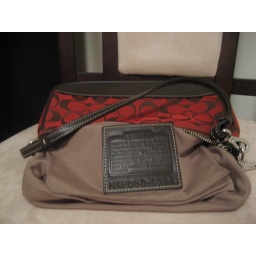
coach purse in red - $75